Caister Volunteer Lifeboat Service

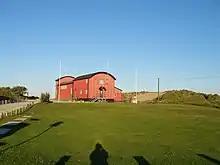
The old RNLI station at Caister

On the night of 13 November 1901 the lifeboat "Beauchamp" and nine crew were lost while attempting a rescue during heavy seas. Asked at the inquest to their deaths why the crew had persisted in the rescue, retired coxswain James Haylett in response to the question from the coroner "I suppose they had given up the job and were returning." said "They would never give up the ship. If they had to keep at it 'til now, they would have sailed about until daylight to help her. Going back is against the rules when we see distress signals like that." This response was translated by journalists to become the famous phrase "Caister men never turn back"; "Never Turn Back" was later to become a motto of the RNLI. A monument to the men lost in the disaster bearing this inscription stands in the cemetery at Caister and the pub nearest to the lifeboat shed is named the "Never Turn Back".